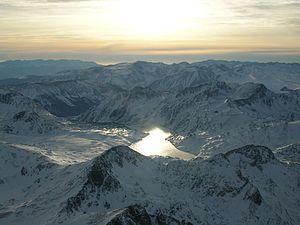
Les Pyrénées sont une chaîne montagneuse du sud-ouest de l'Europe. Elles s'étendent en longueur selon une direction est-ouest sur une distance approximative de 430 kilomètres depuis la mer Méditerranée jusqu'au golfe de Gascogne. Culminant à 3 404 mètres d'altitude au pic d'Aneto, les Pyrénées forment une barrière géographique séparant la péninsule Ibérique au sud du reste de l'Europe continentale au nord. Elles constituent une frontière naturelle entre l'Espagne et la France et abritent aussi la principauté d’Andorre.